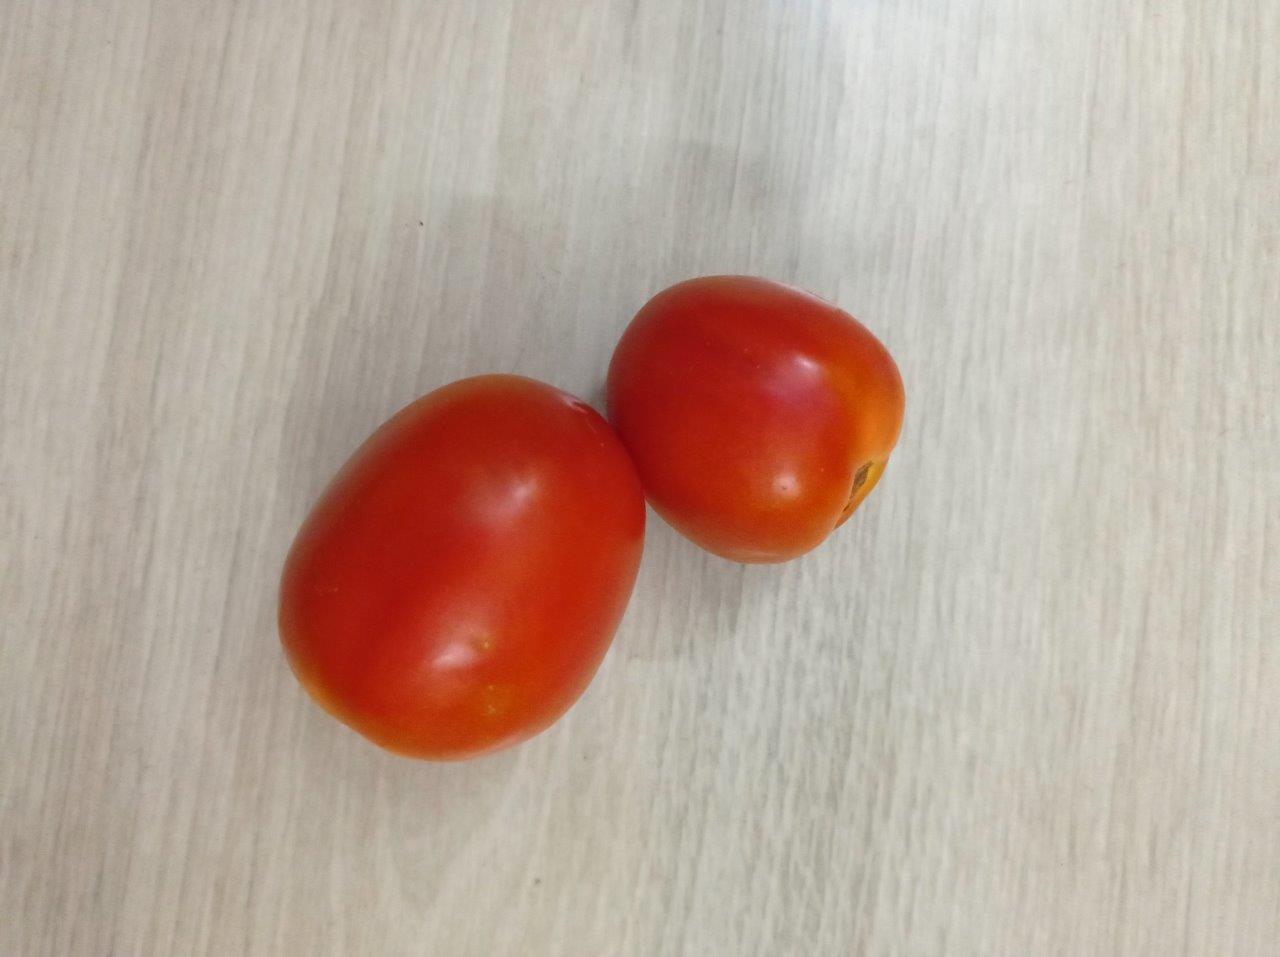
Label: Fresh